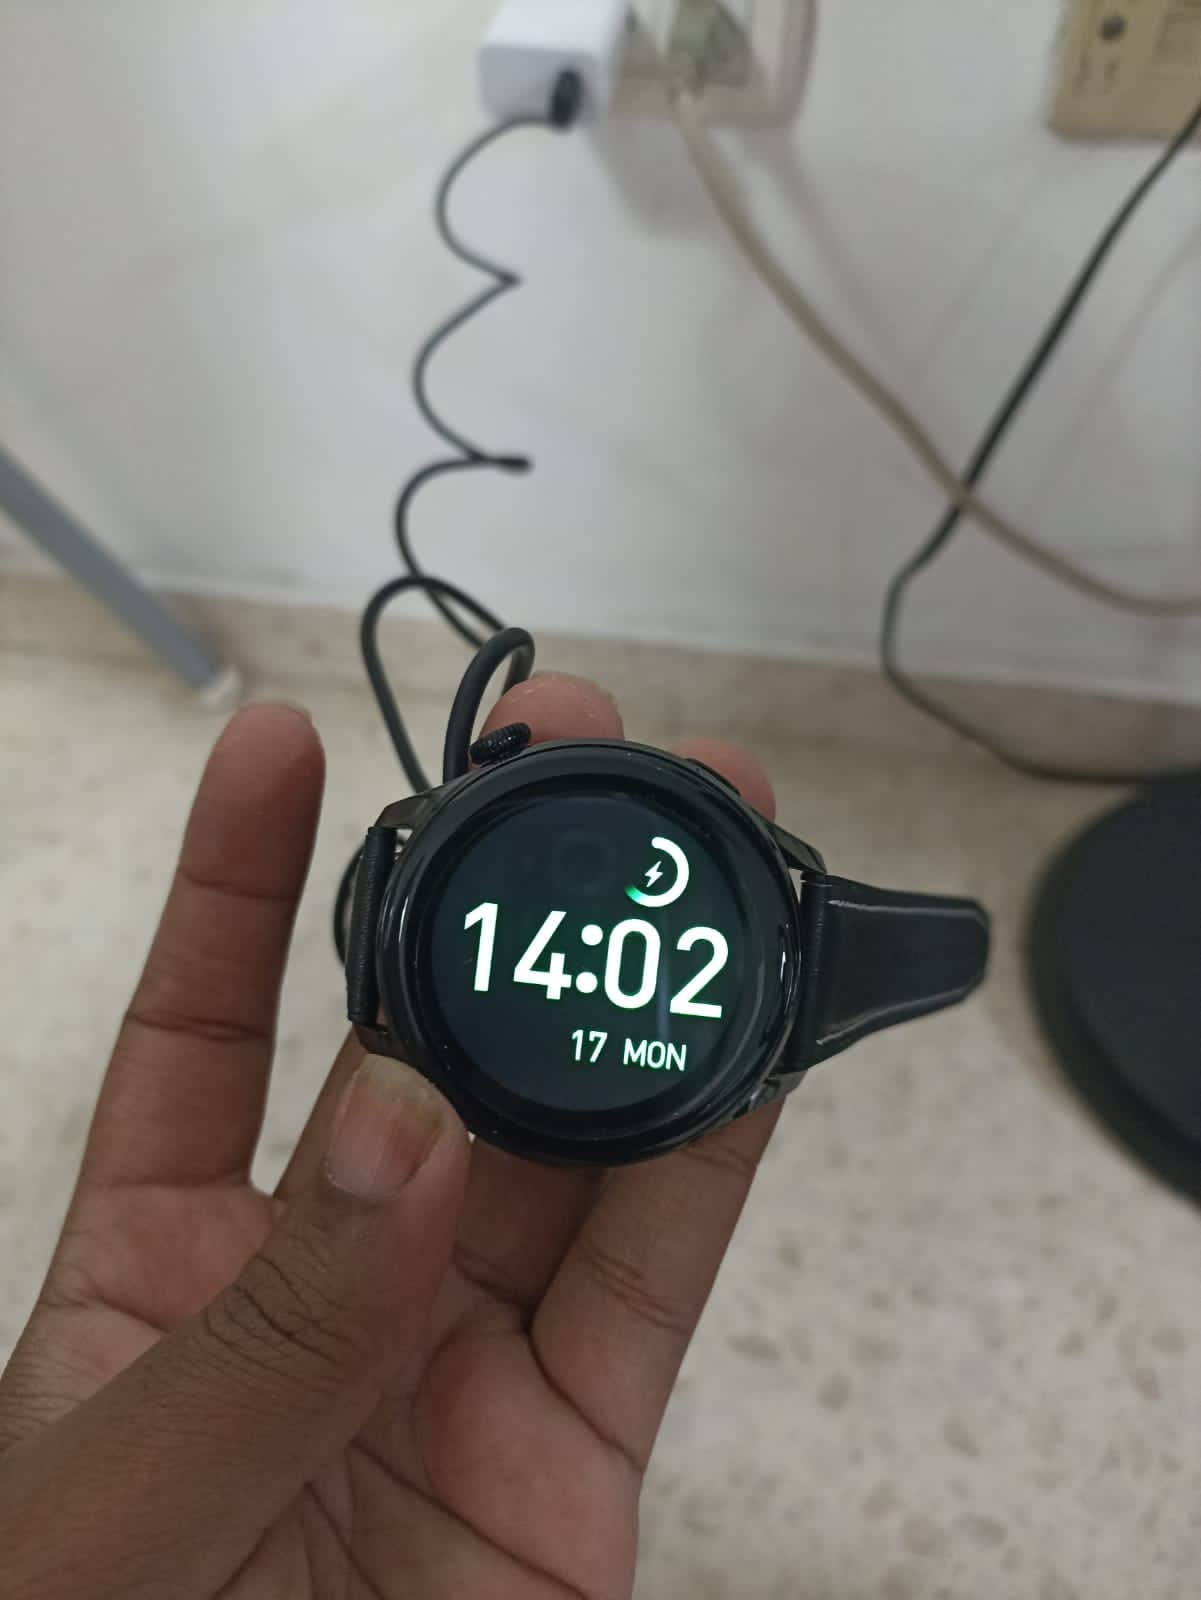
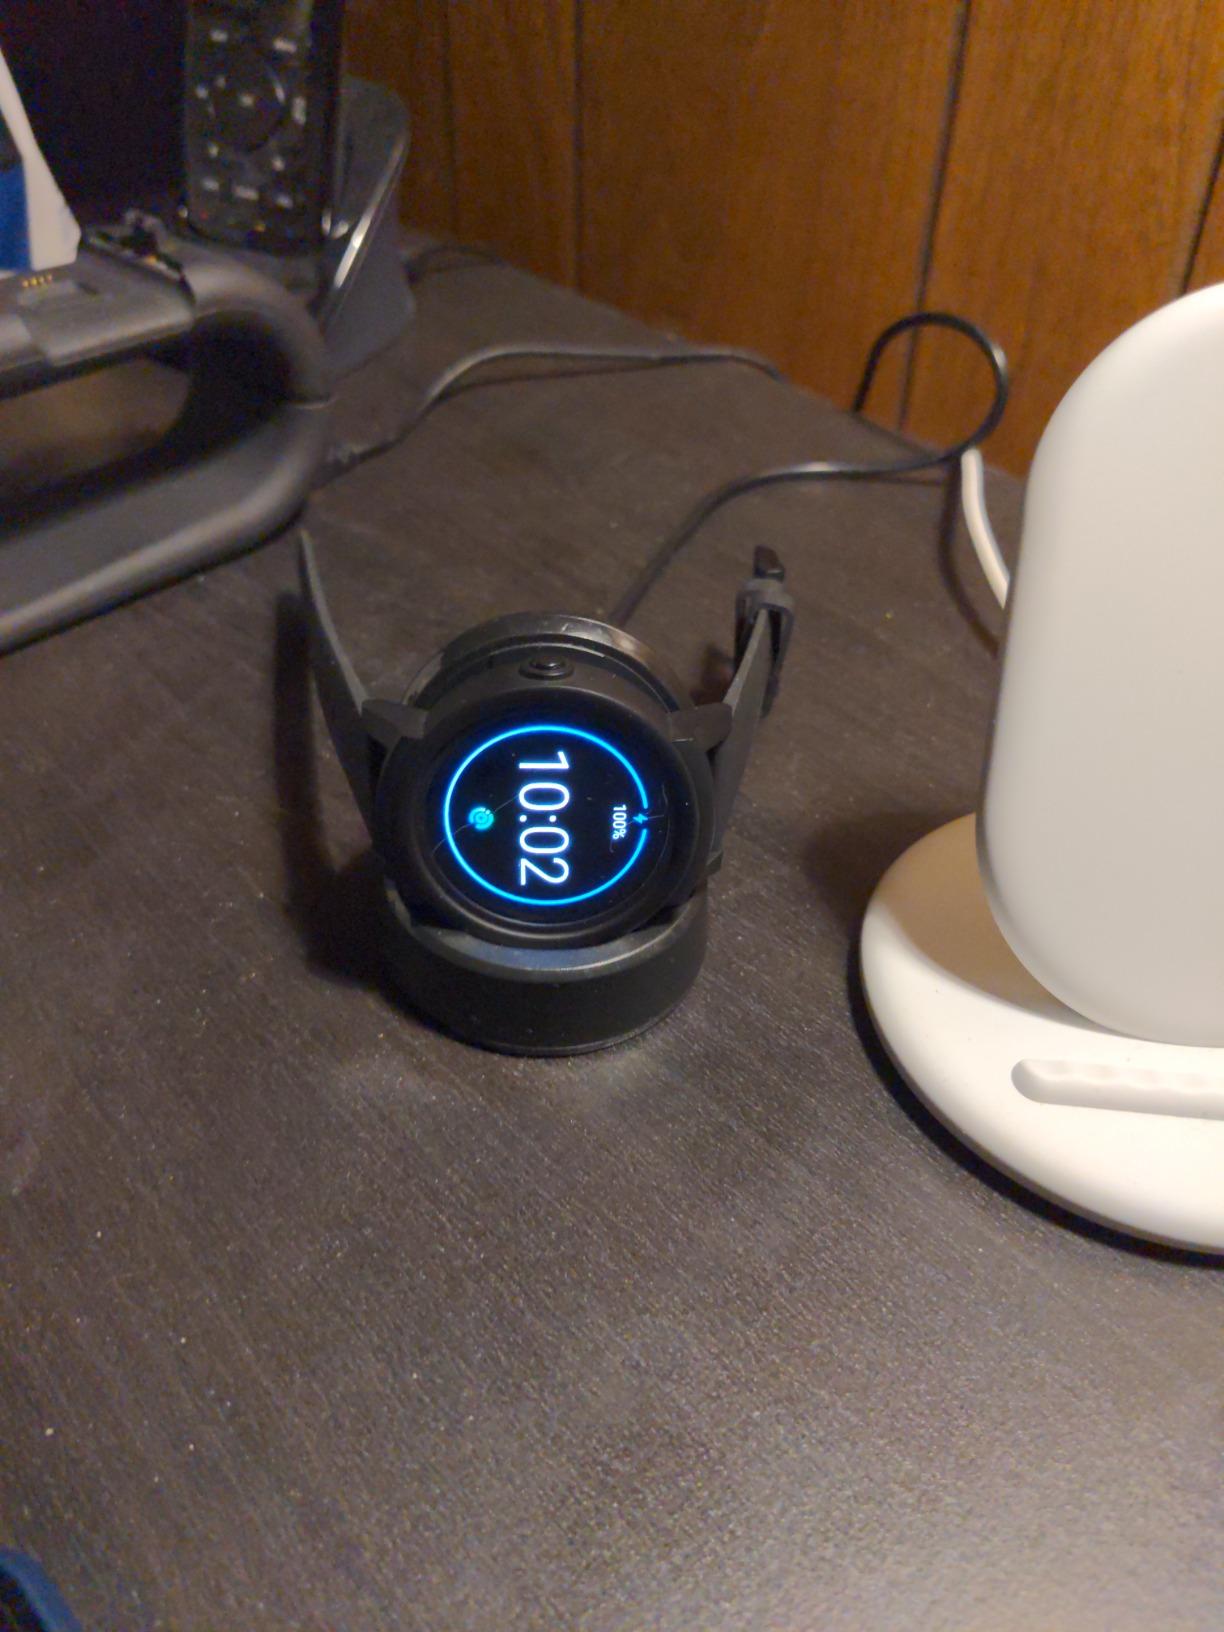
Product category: smartwatch
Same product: no